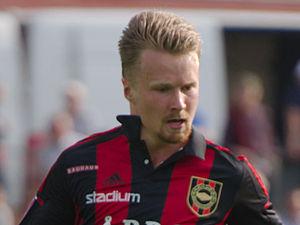
Jacob Une Larsson, né le 8 avril 1994 à Stockholm en Suède, est un footballeur suédois qui évolue au poste de défenseur central au Djurgårdens IF.